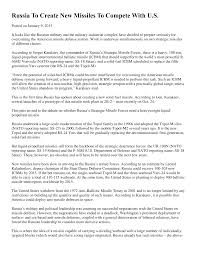
Label: Air Defense